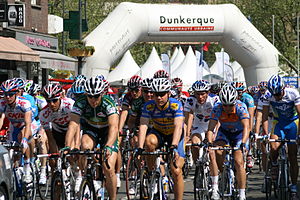
Fire dage ved Dunkerque
Fra starten af første etape i 2008
Fire dage ved Dunkerque er et cykelløb som tidligt i maj bliver kørt i Frankrig, nærmere bestemt i og omkring Dunkerque i Nord-Pas-de-Calais. Det blev første gang arrangeret i 1955. Til trods for navnet, foregår det almindeligvis over fem-seks dage. Siden 2020 har det været med i UCI ProSeries, kategoriseret som 2.Pro.